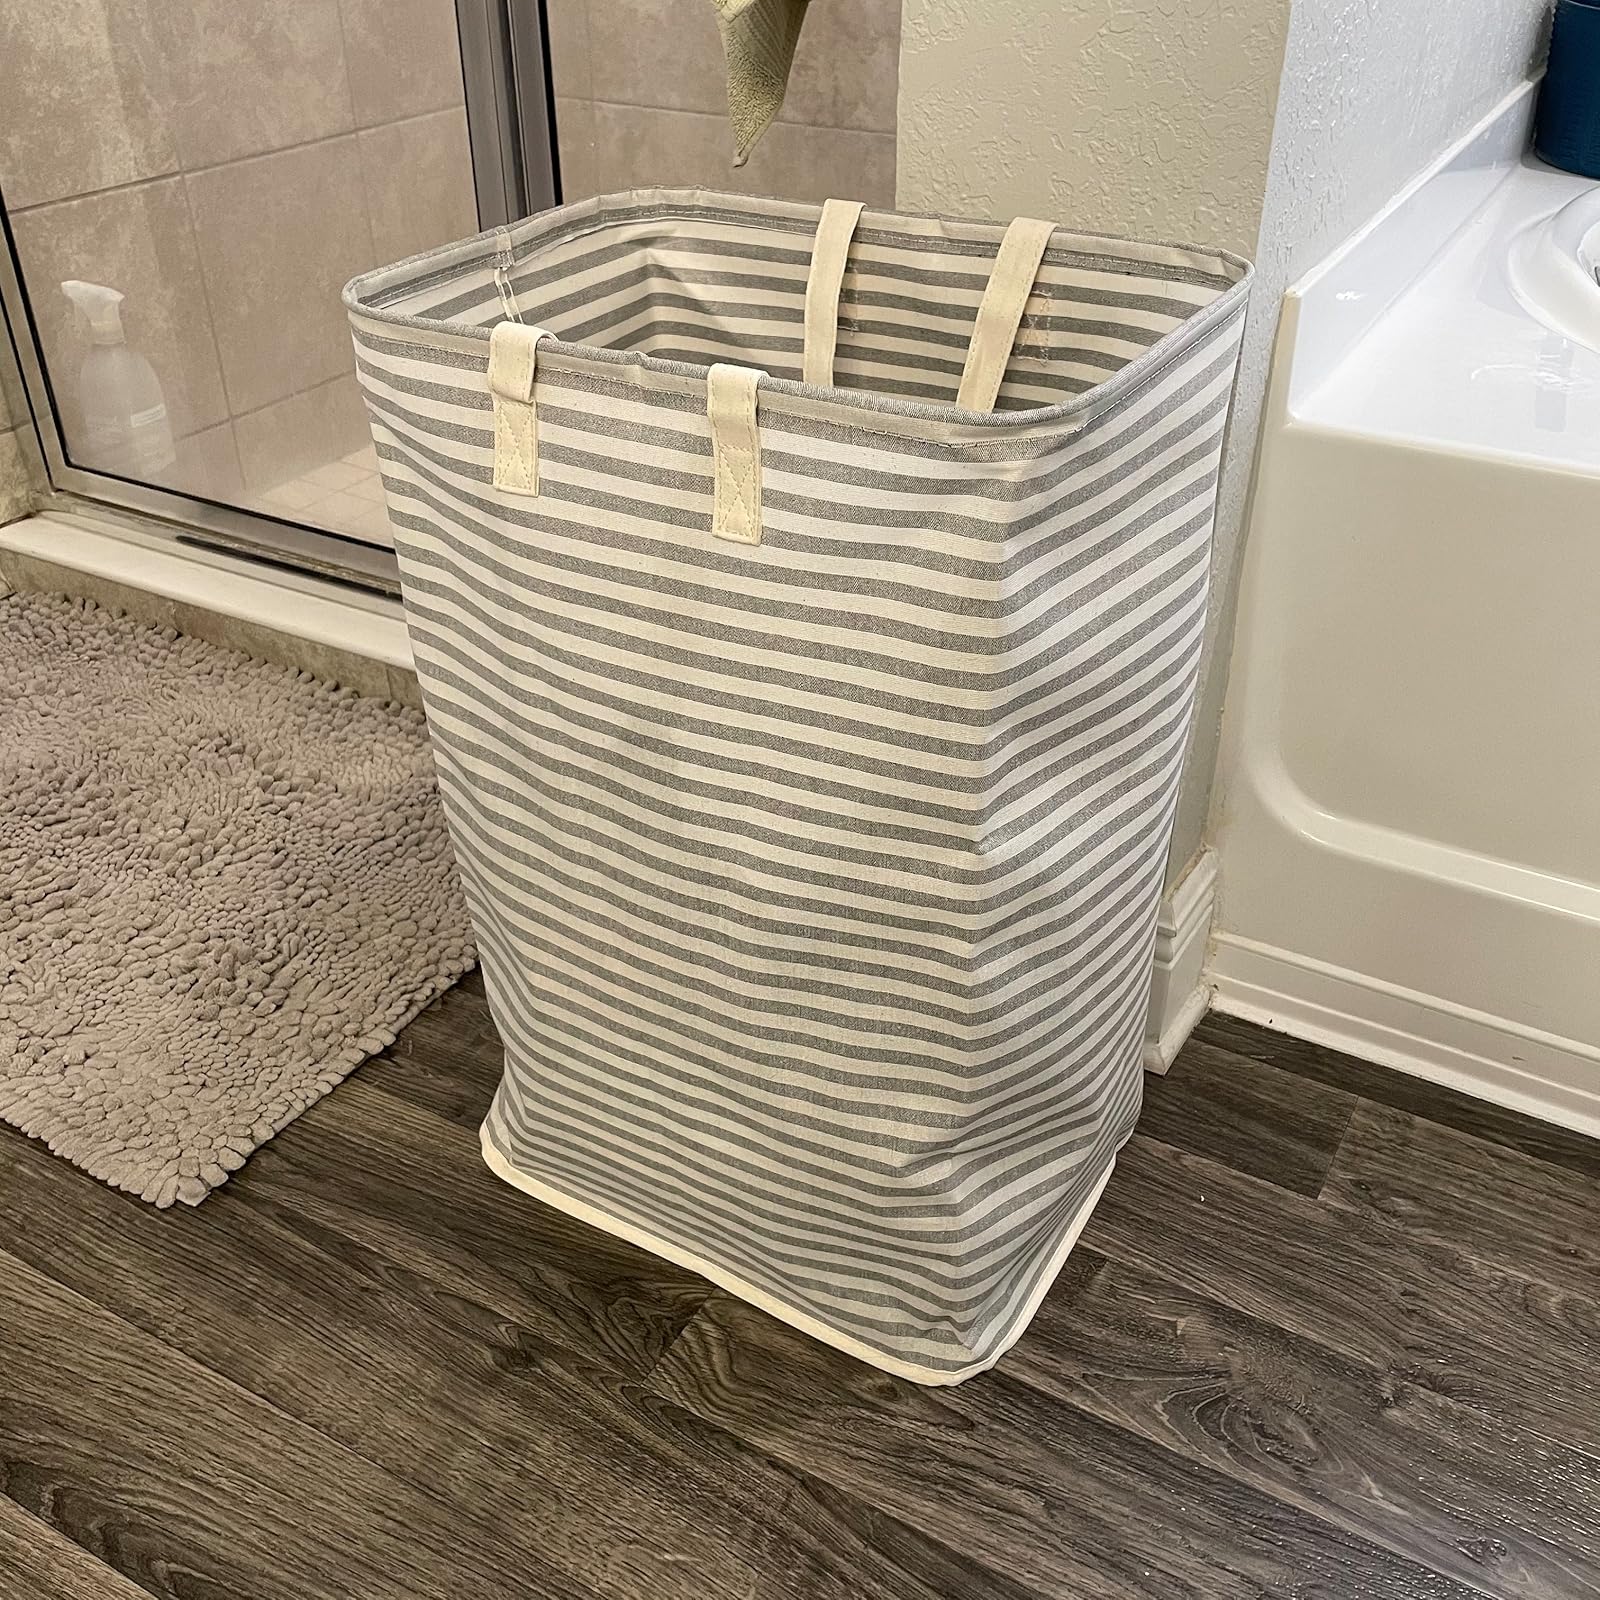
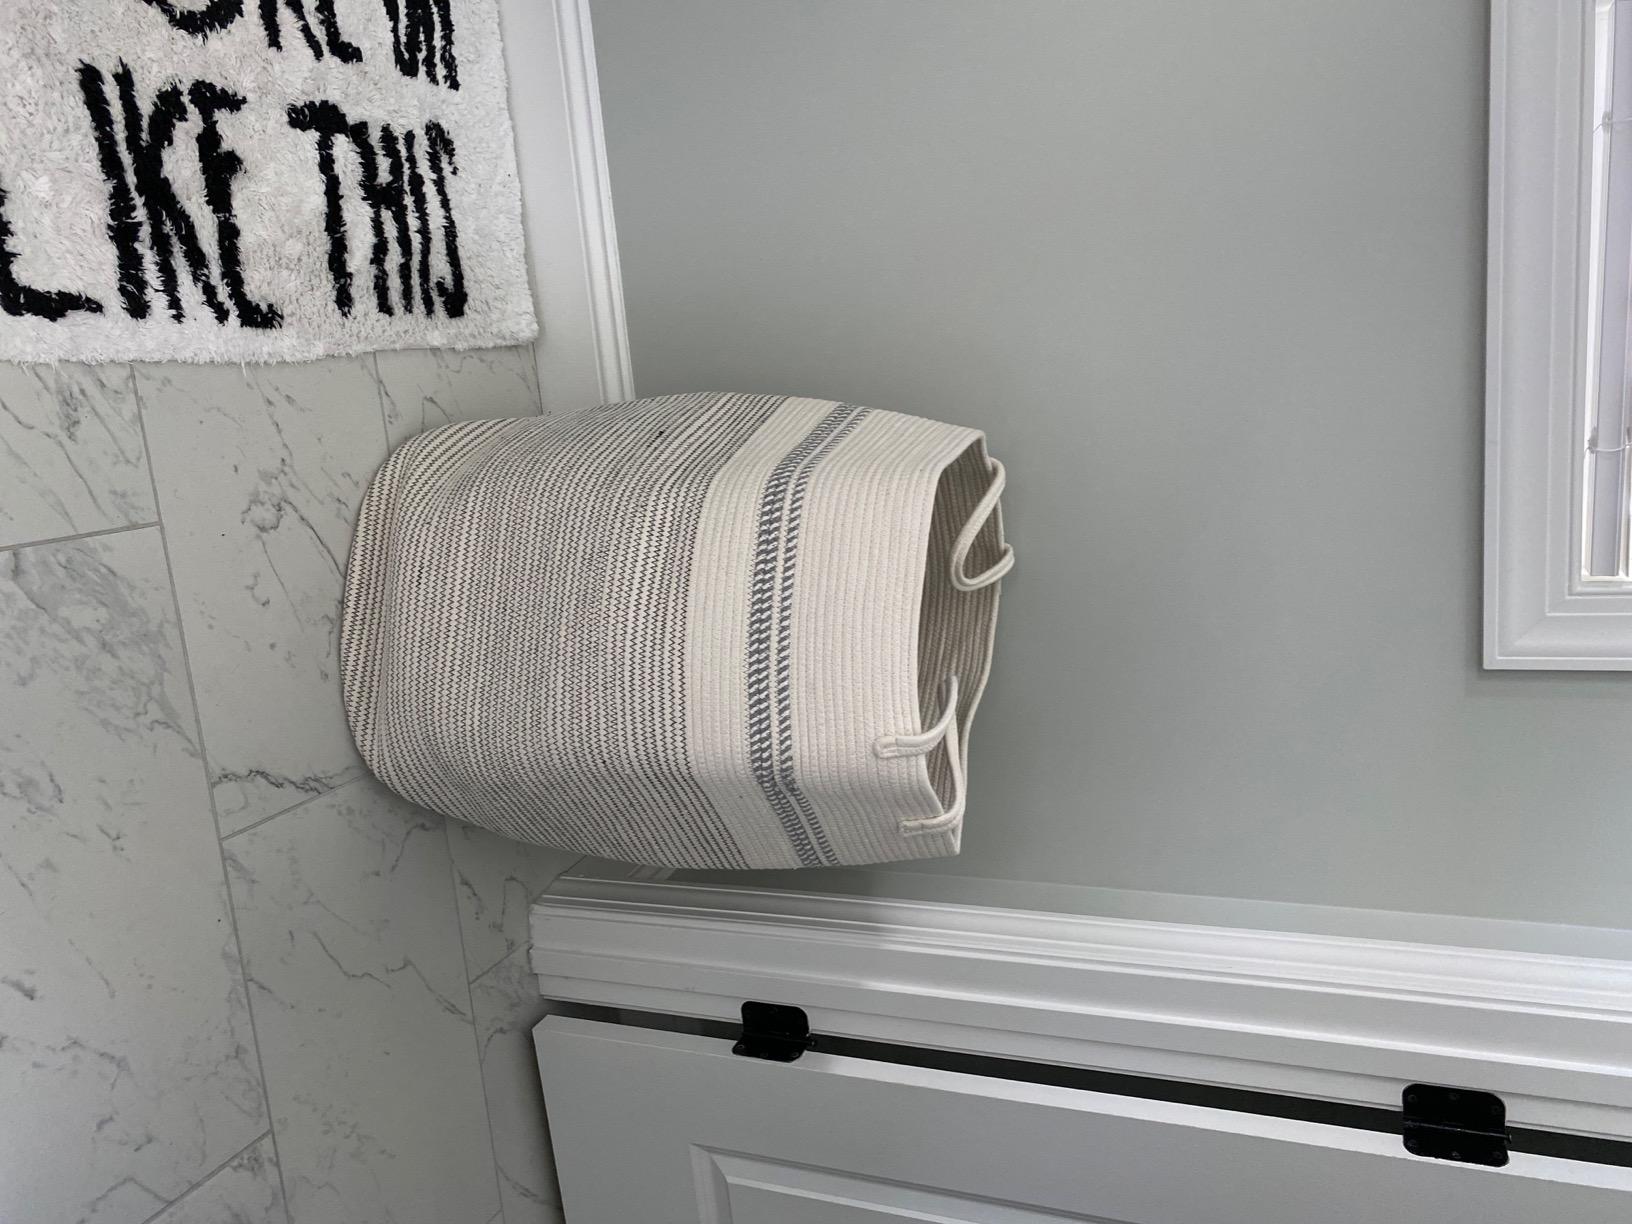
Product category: items_hamper
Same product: no